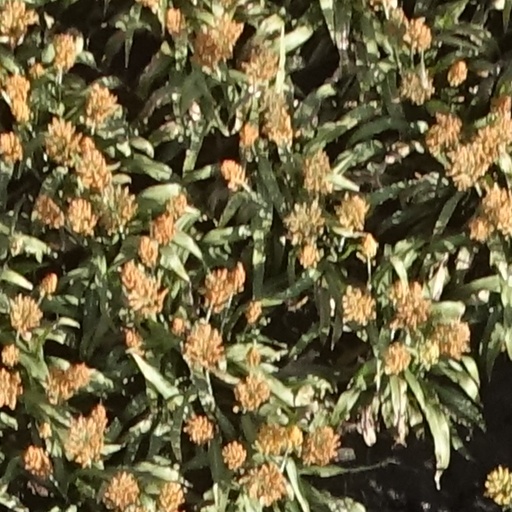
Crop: sorghum